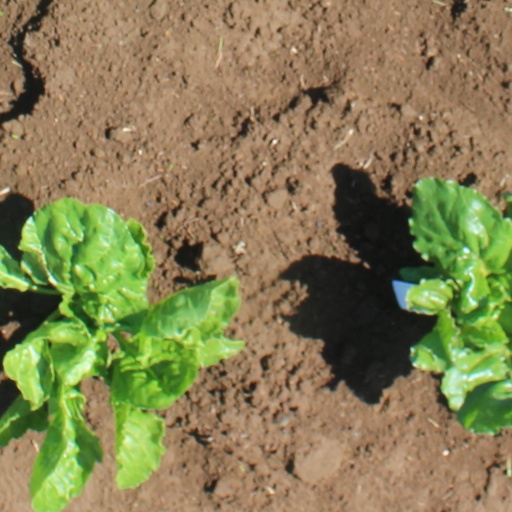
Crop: sugar beet